Charles Harold Evelyn-White

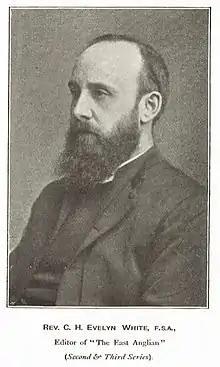

Charles Harold Evelyn-White (12 December 1850 – 7 February 1938, Felixstowe) was an English clergyman and antiquarian.